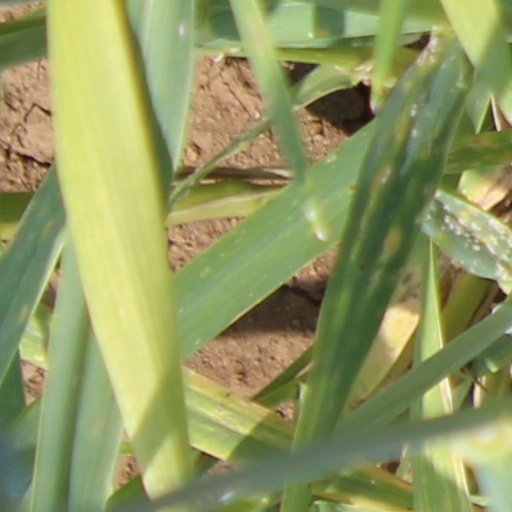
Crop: wheat